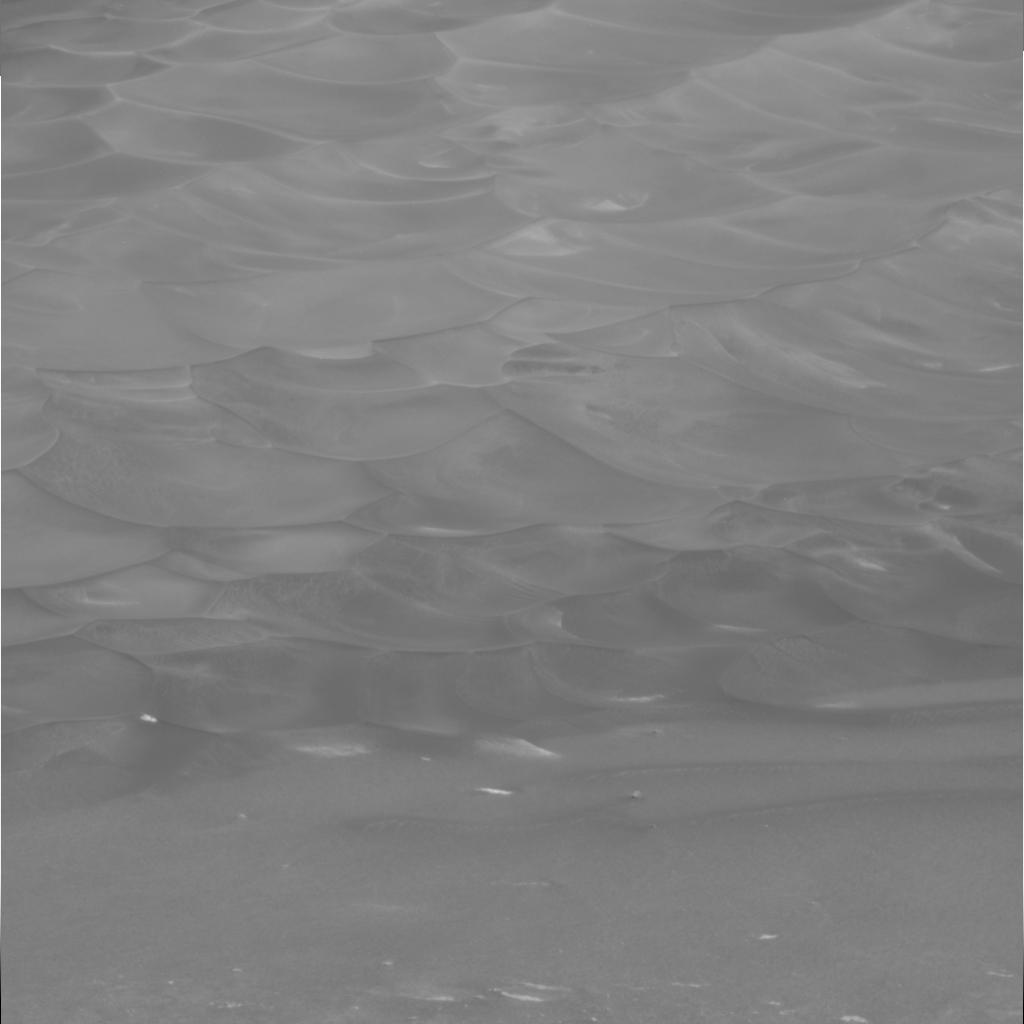
Surface features visible: Dunes/Ripples, Soil, Nearby Surface